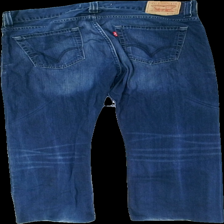
View: back
Type: Trousers
Category: Unisex
Brand: Levi'S
Colors: Blue
Material: 100% cotton
Cut: Regular
Season: All
Trend: Denim
Stains: Minor
Price range: 100-150
Recommended usage: Reuse